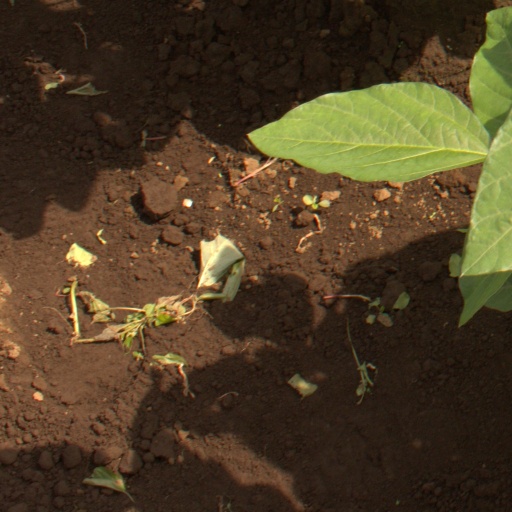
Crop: soybean